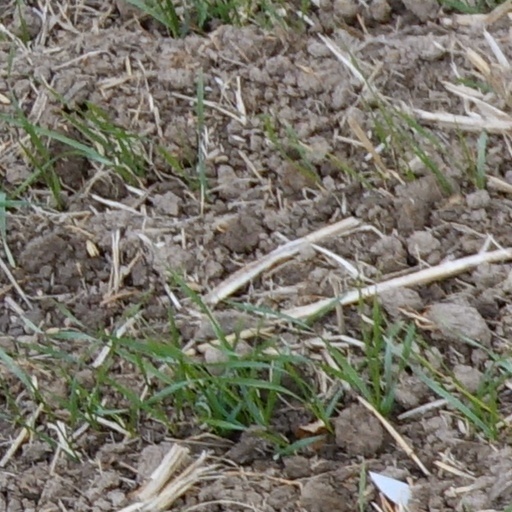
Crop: wheat